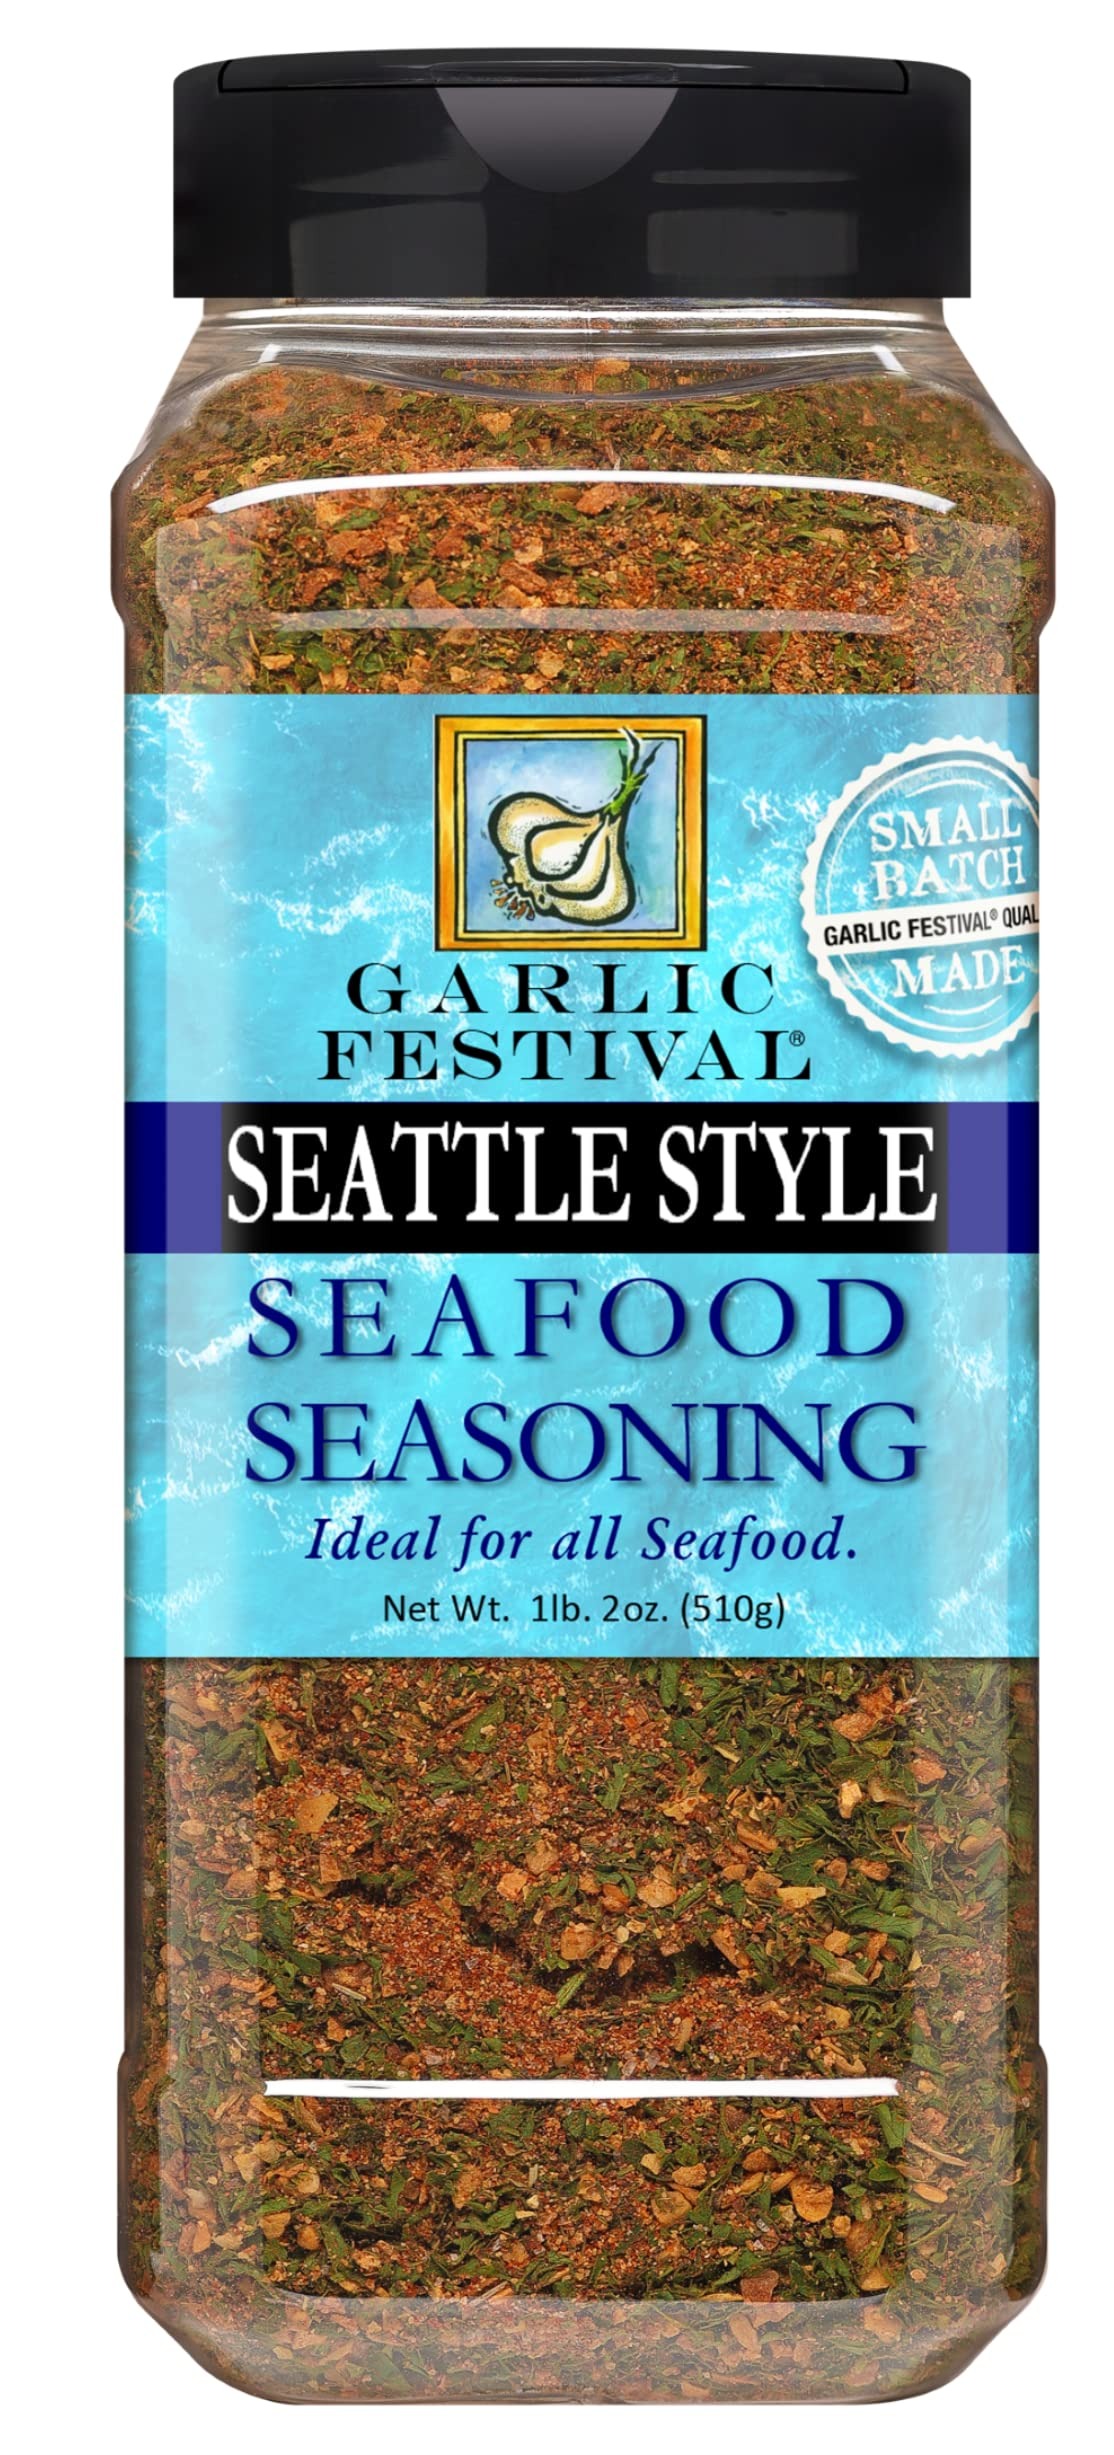
Item Name: Garlic Festival Seattle Style Seafood Seasoning Net Wt. 1 lb. 2 oz.
Bullet Point 1: SEATTLE DOES IT RIGHT! The Pacific Northwest, in particular the Seattle area, has long been recognized for its' wonderful shell fish and fish, especially salmon. As a result of this abundance of wonderful seafood we have found that the seasonings used in these areas are some, if not, the finest available.
Bullet Point 2: WONDERFUL INGREDIENTS such as Roasted Garlic, Minced Onion, Sea Salt and Lemon Peel & Dill that ideally capture these flavorings resulting in this wonderful compliment to use in preparing your favorite fish & seafood dishes.
Bullet Point 3: GARLIC FESTIVAL FOODS is the original creators of the BEST PRODUCTS.
Product Description: Seattle Does It Right! The Pacific Northwest, in particular the Seattle area, has long been recognized for it's wonderful shell fish and fish, especially salmon. As a result of this abundance of wonderful seafood we have found that the seasoning used in these areas are also some, if not, the finest found. We have combined ingredients such as Roasted Garlic, Minced Onion, Sea Salt and Lemon peel that results in the ideal compliment to uses is preparing your favorite seafood dish. Idea: Pour a little Garlic Festival Garlic Oil or butter lightly over fish combined with this seasoning before cooking. Also sprinkle over steamed vegetables.
Value: 17.9897
Unit: Ounce

Price: 38.99